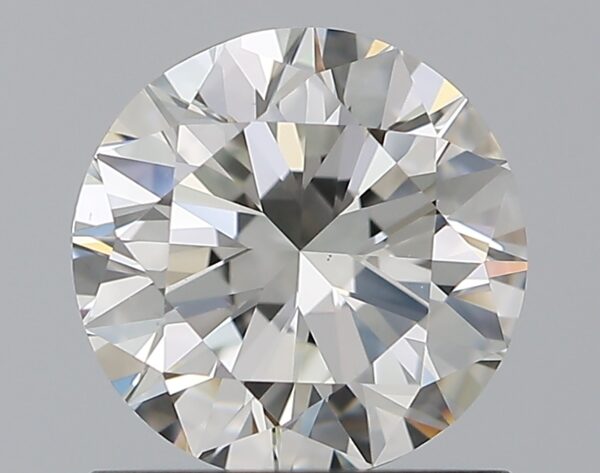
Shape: round
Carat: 1
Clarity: VS1
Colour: H
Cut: VG
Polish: EX
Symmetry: GD
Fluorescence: N
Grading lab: GIA
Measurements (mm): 6.3 x 6.36 x 3.92